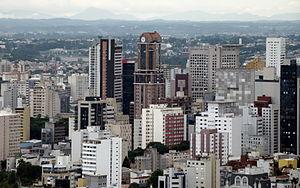
Curitiba est une grande ville du Brésil et la capitale de l'État du Paraná. En 2017, la ville a 1 908 359 habitants et sa région métropolitaine compte 3 400 100 habitants.